Letters and Notes on the Manners, Customs, and Conditions of the North American Indians

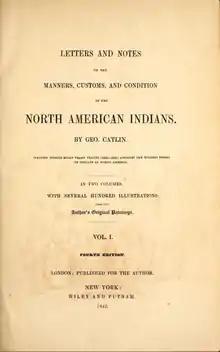
Title Page of Volume 1 of "Letters and Notes on the Manners, Customs, and Conditions of the North American Indians" by George Catlin

Volume 1 is 264 pages and contains 31 letters. The first letter serves as an introduction to Catlin’s life, setting up the writings on his travels. He then travels to the mouth of the Yellowstone River and then to a Mandan village. He writes several letters about the Mandan village before writing about his travels to a Minataree village. The final letters of the first volume describe the mouth of the Teton River.